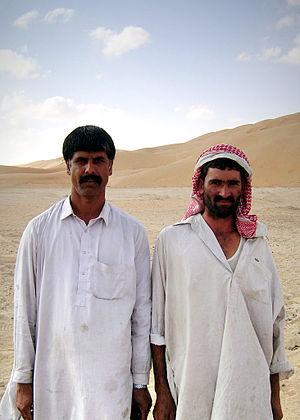
Les Ruwallah, également connus comme Roala, Ruwayla, Ruweilah ou Rwala, sont une grande et puissante tribu arabe du nord de l'Arabie et du désert de Syrie, incluant la Jordanie actuelle.